Remain Silent

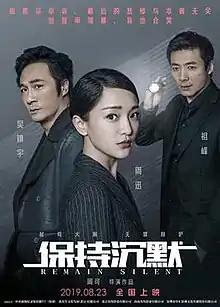
Remain Silent poster

Remain Silent is a 2019 Chinese crime drama film directed and written by Zhou Ke, and starring Zhou Xun, Francis Ng and Zu Feng. It was released on August 23, 2019.